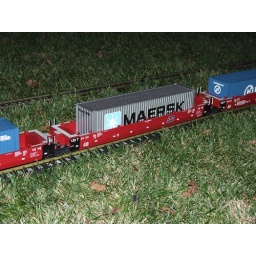
train around the tree